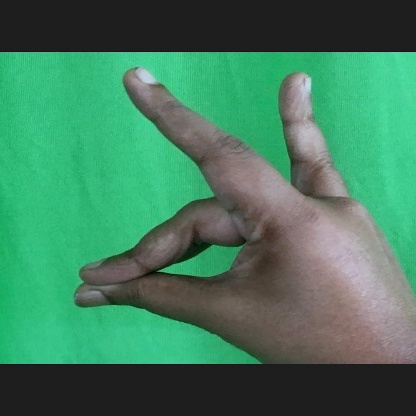
Mudra: Simhamukham